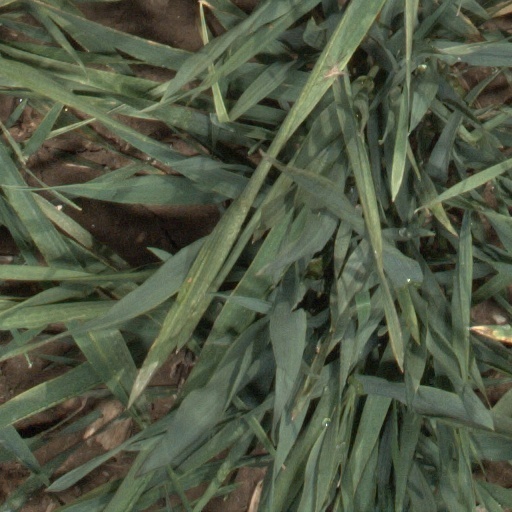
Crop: wheat